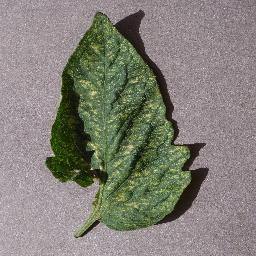
Label: Tomato___Spider_mites Two-spotted_spider_mite